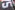
Number: 5